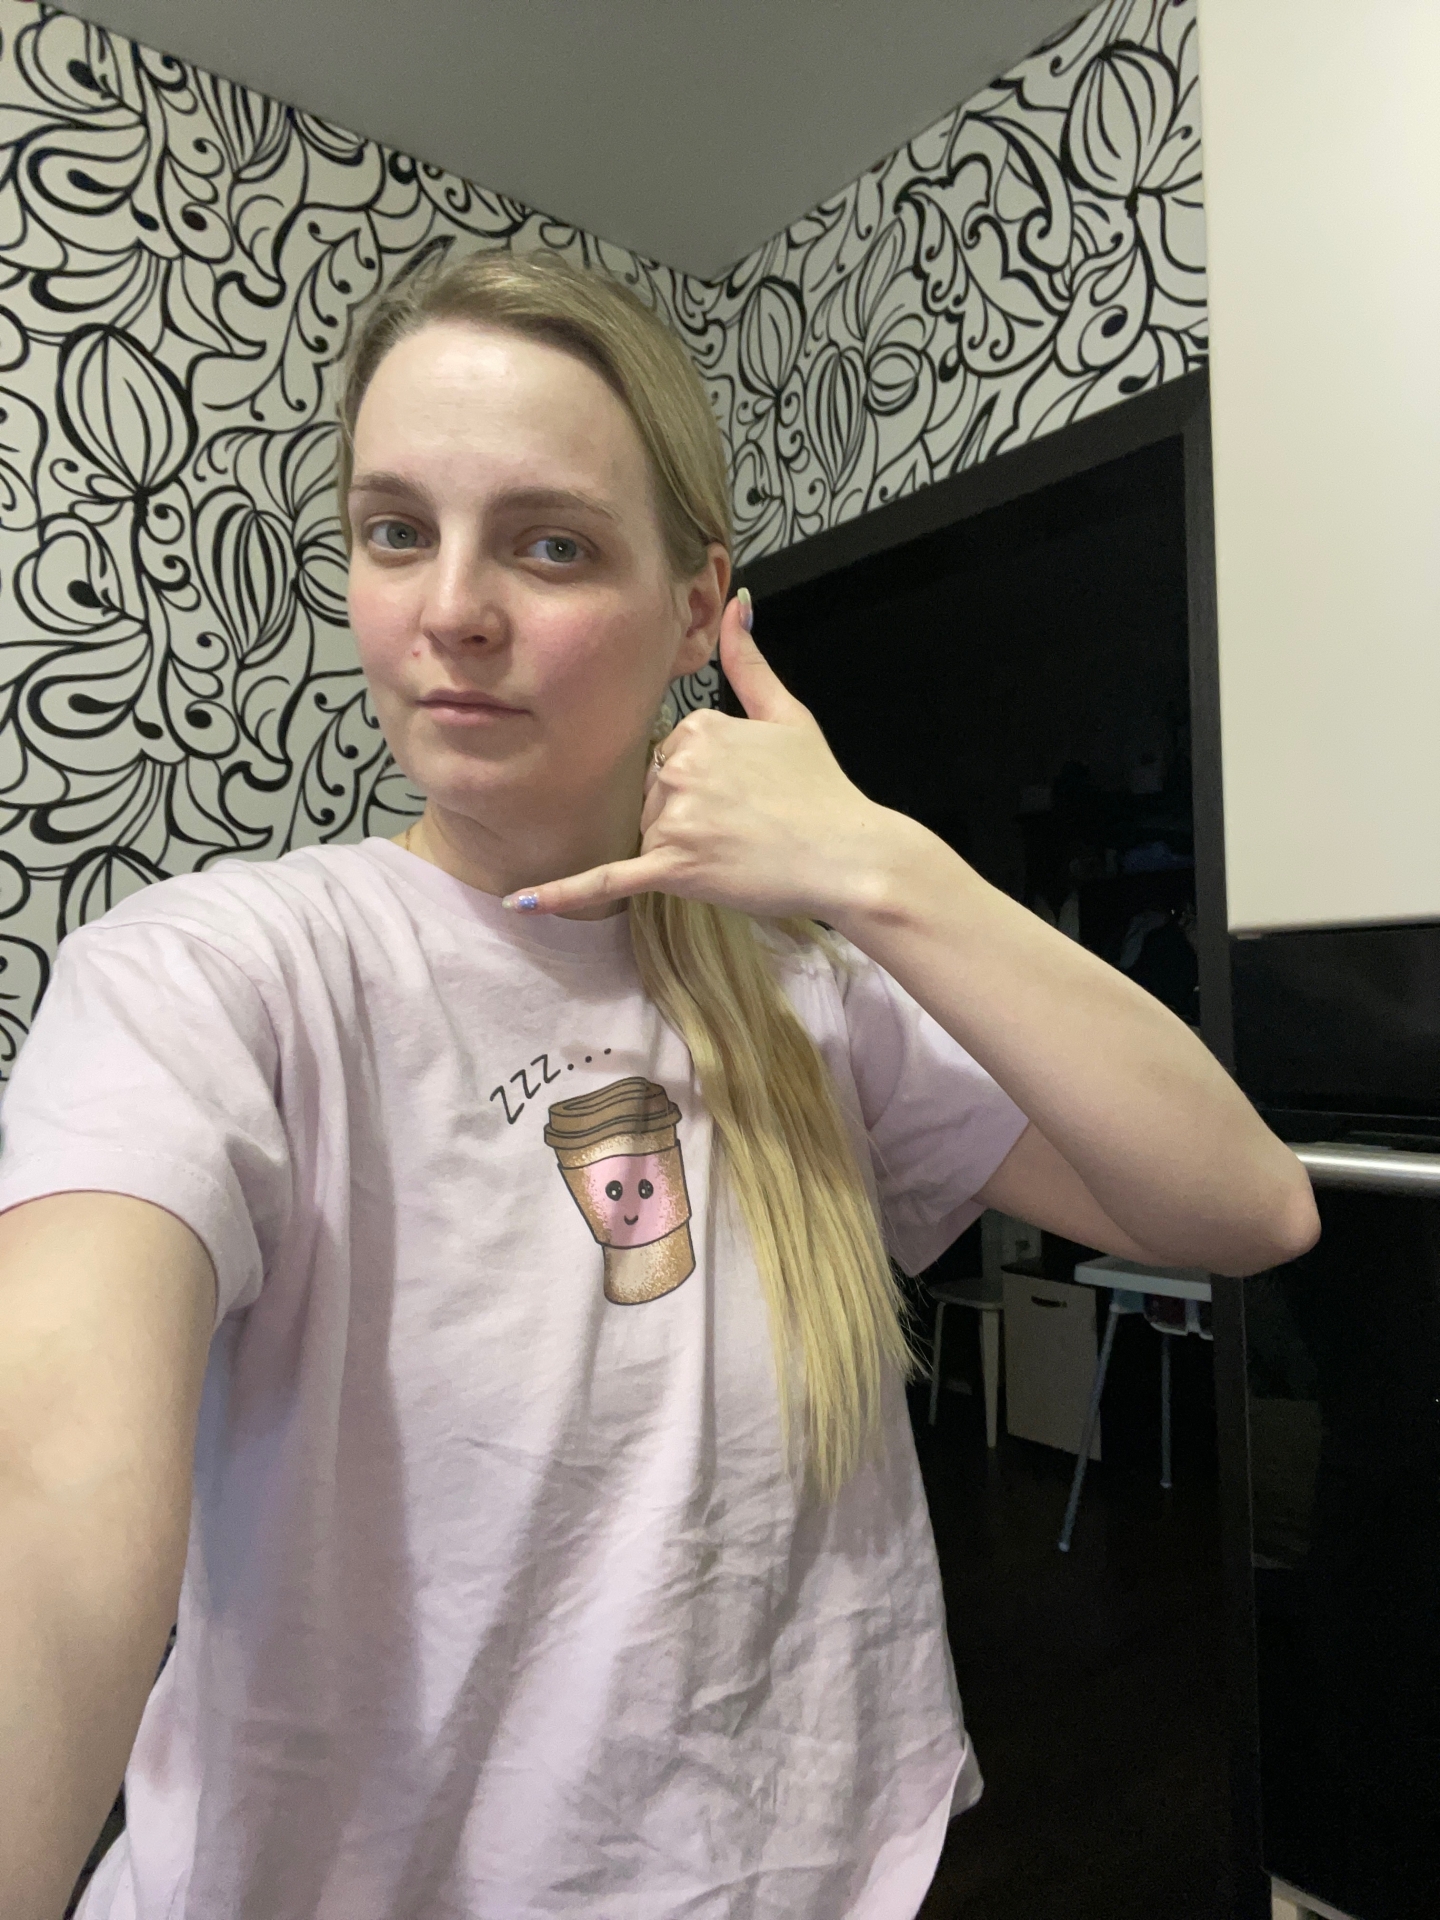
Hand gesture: call